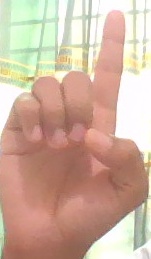
ASL sign: D